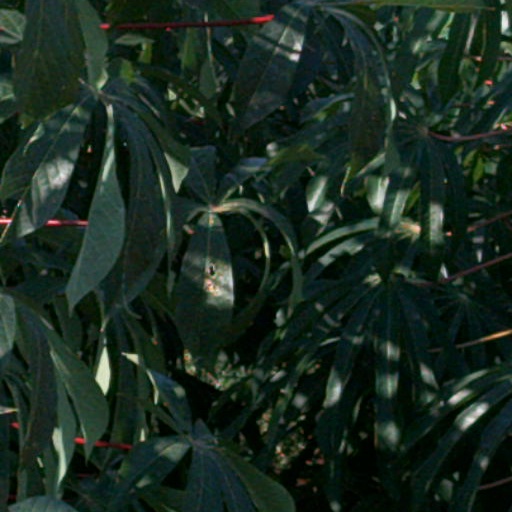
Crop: cassava